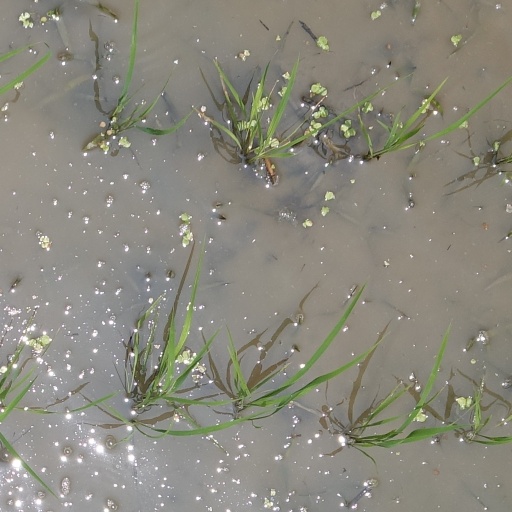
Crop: rice